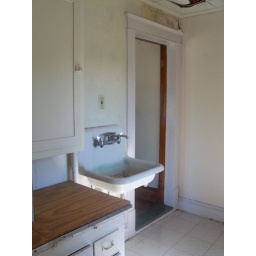
2nd floor kitchen looking that that door my mom stood in